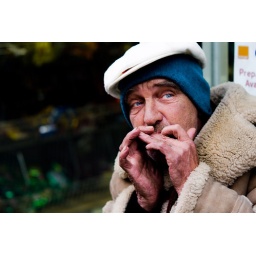
love the use of the golden section here! great pic - his blue eyes accentuate the blue in the rest of the pic